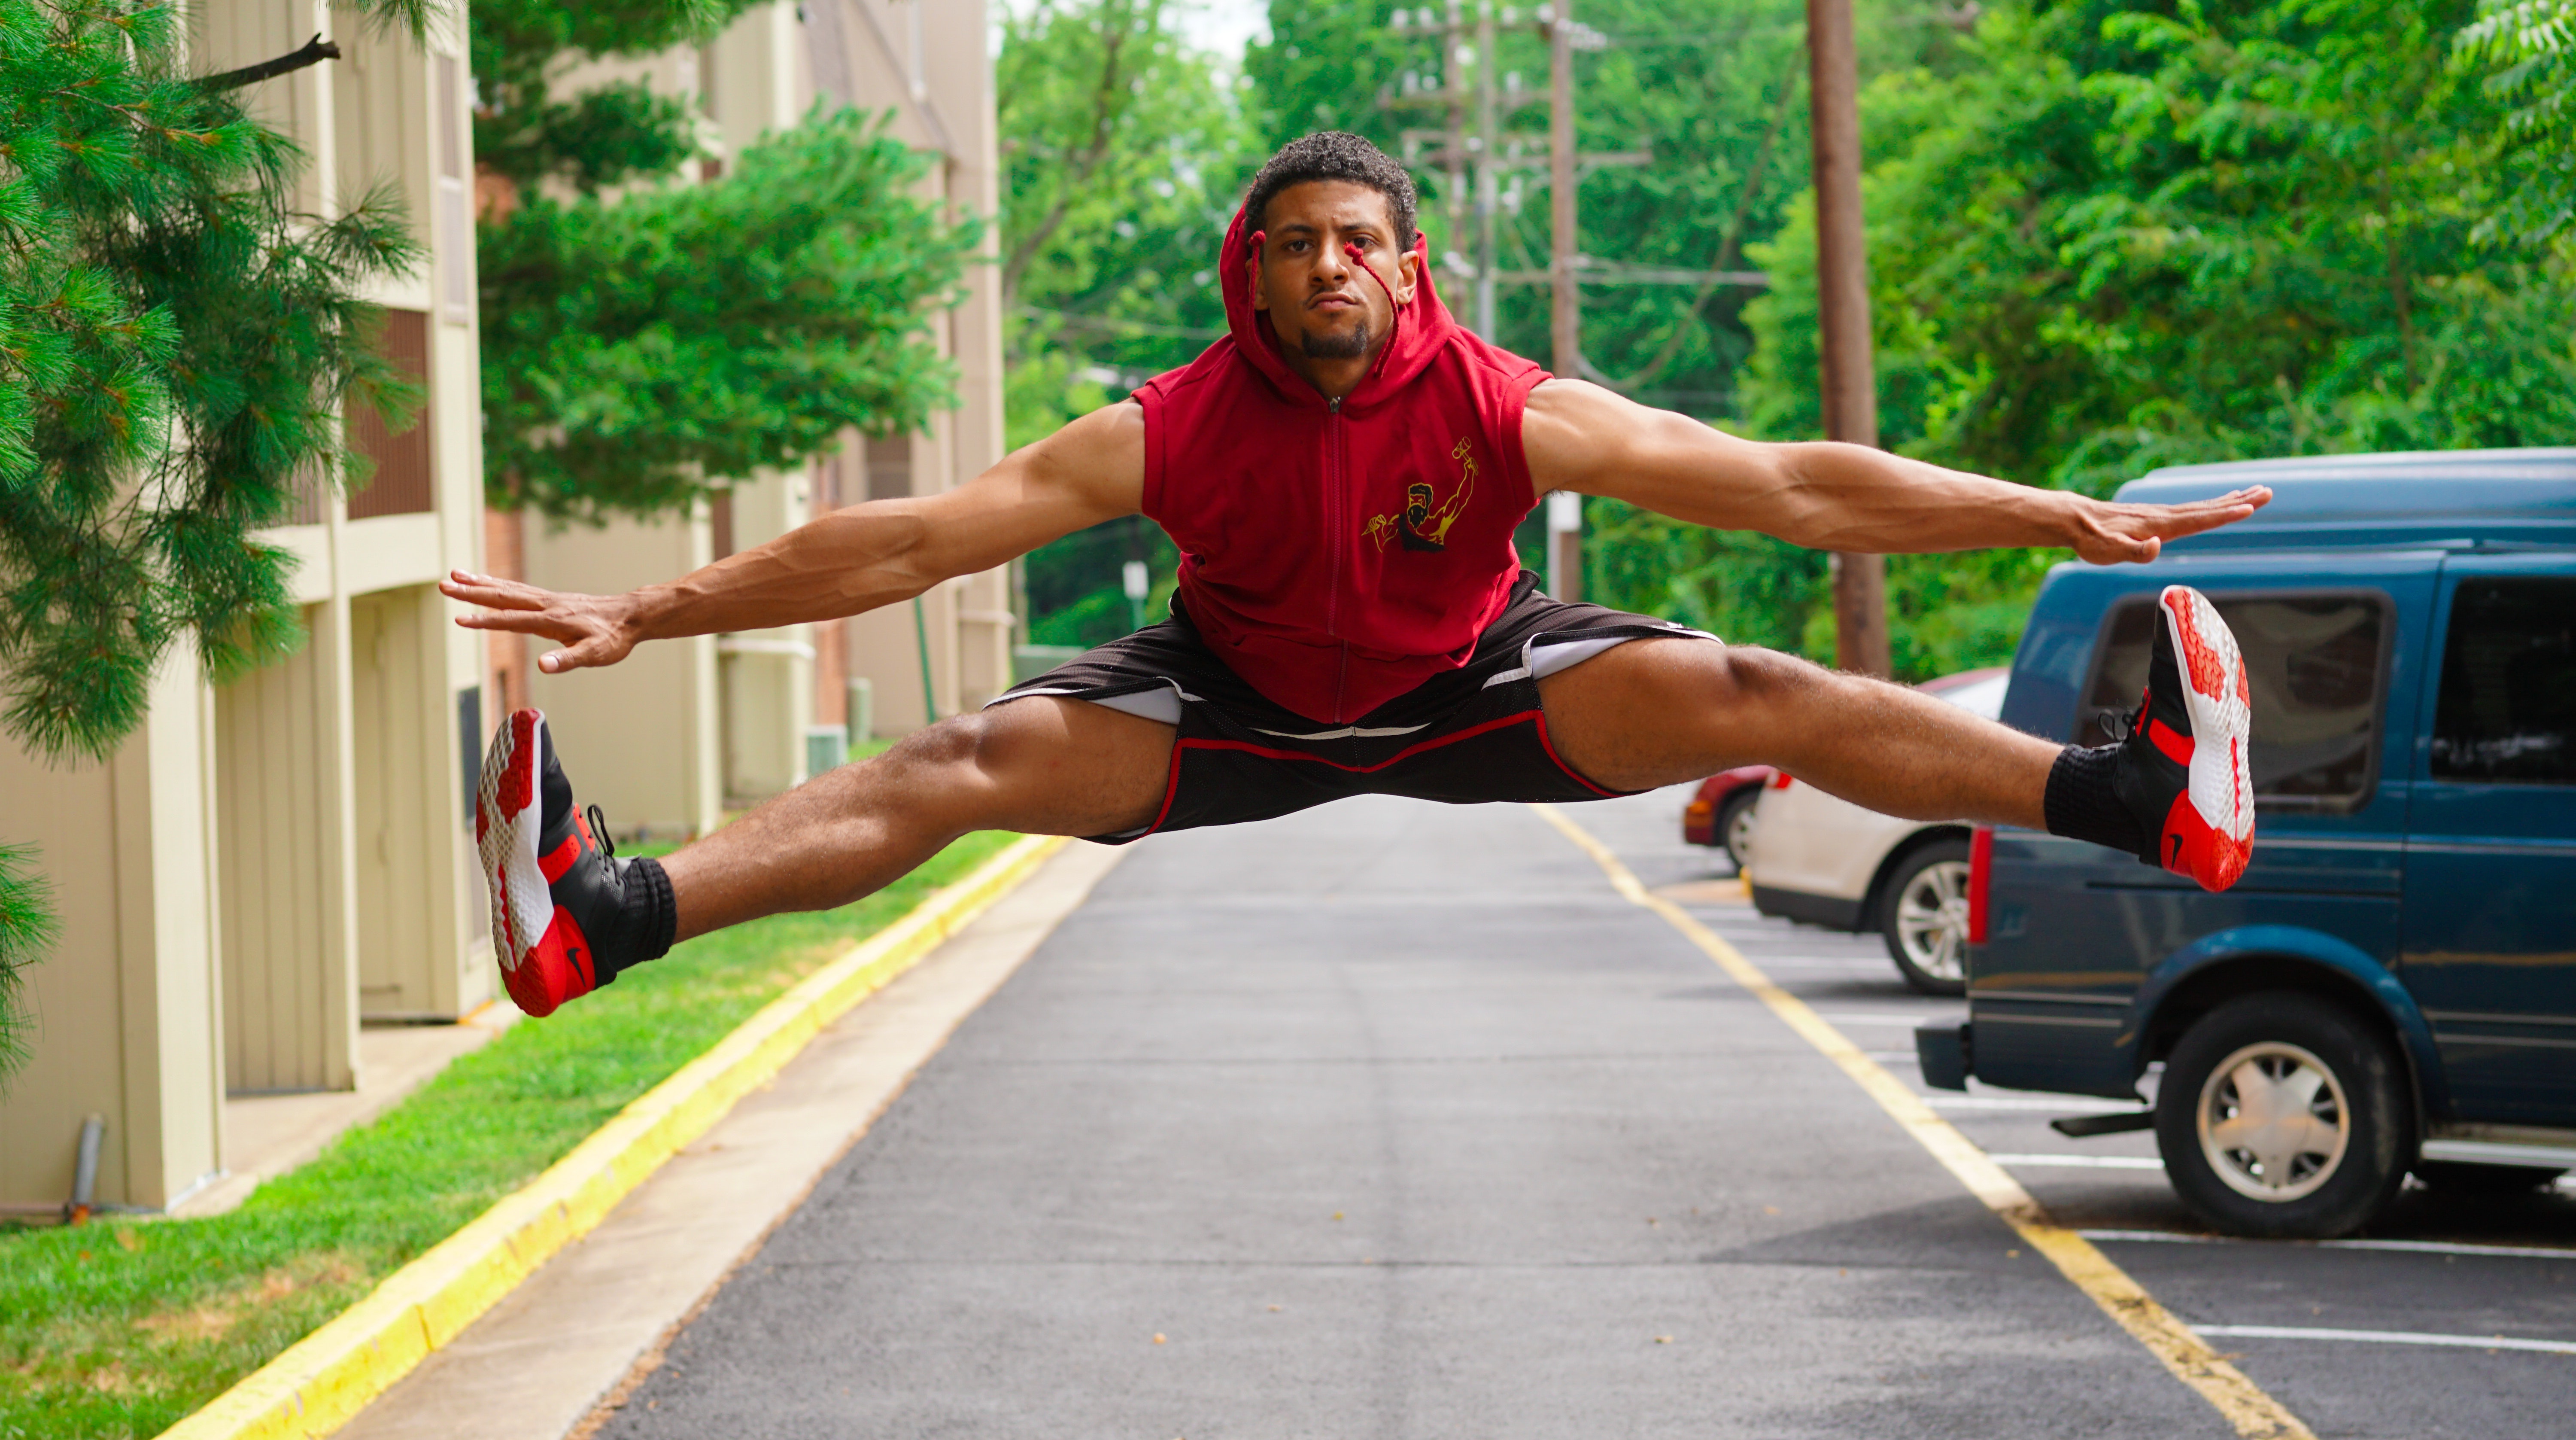
sports, sports training, jumping, physical fitness, street stunts, recreation, muscle, individual sports, stretching, exercise, vehicle, leisure